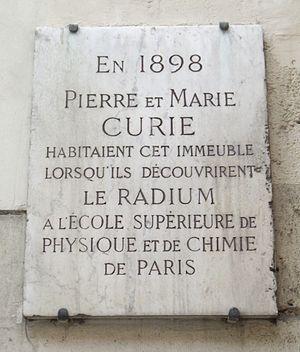
Plaque commémorative, 24 rue de la Glacière, Paris 13e. «
La rue de la Glacière est située dans le 13ᵉ arrondissement de Paris dans le quartier Croulebarbe et le quartier de la Maison-Blanche.
Pierre Curie est un physicien français. Il est principalement connu pour ses travaux en radioactivité, en magnétisme et en piézoélectricité. Lui et son épouse, Marie Curie, pionniers de l'étude des radiations, reçurent une moitié du prix Nobel de physique de 1903 « en reconnaissance des services extraordinaires qu'ils ont rendus par leur effort conjoint de recherches sur les phénomènes des radiations découvertes par le professeur Henri Becquerel ».
Marie Skłodowska-Curie, ou simplement Marie Curie, née Maria Salomea Skłodowska le 7 novembre 1867 à Varsovie et morte le 4 juillet 1934 à Passy, est une physicienne et chimiste polonaise, naturalisée française.